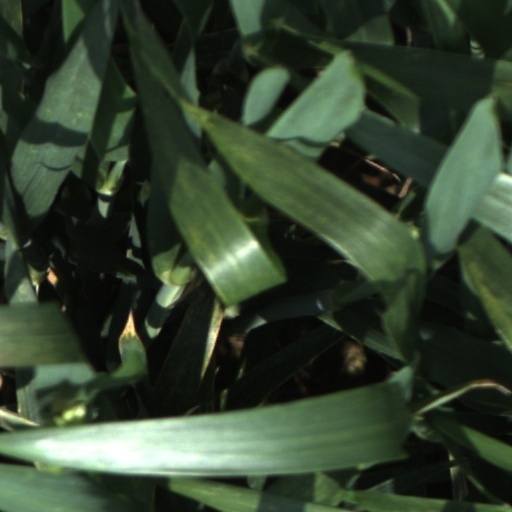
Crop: wheat